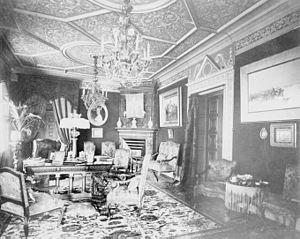
La maison Bünsowska est un ensemble immobilier de prestige situé aux numéros 29 à 33 de la rue Strandvägen, dans le centre de Stockholm en Suède. Œuvre des architectes Isak Gustaf Clason et Anders Gustaf Forsberg, elle est érigée en 1886-1888 pour le compte du richissime exploitant forestier Fredrik Bünsow.